Laser Doppler imaging

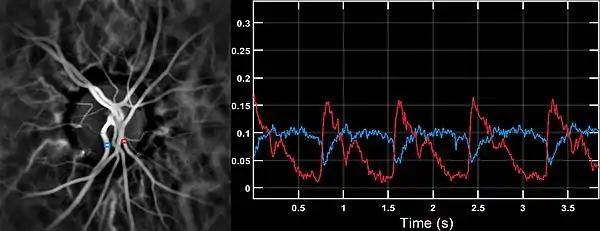
Blood flow pulse wave in the central retinal artery (red) and vein (blue), measured by laser Doppler holography in the eye fundus of a healthy volunteer.

The eye offers a unique opportunity for the non-invasive exploration of cardiovascular diseases. LDI by digital holography can measure blood flow in the retina and choroid. In particular, the choroid is a highly vascularized tissue supplying the retinal pigment epithelium and photoreceptors. Yet investigating the anatomy and flow of the choroid remains challenging. LDI provides high-contrast visualization of local blood flow in choroidal vessels in humans, with a spatial resolution comparable to state-of-the-art indocyanine green angiography. Differences in blood pressure drive the flow of blood throughout the circulation. The rate of mean blood flow depends on both blood pressure and the hemodynamic resistance to flow presented by the blood vessels. LDI can enable mapping of the local arterial resistivity index, and the possibility to perform unambiguous identification of retinal arteries and veins on the basis of their systole-diastole variations, and reveal ocular hemodynamics in human eyes.